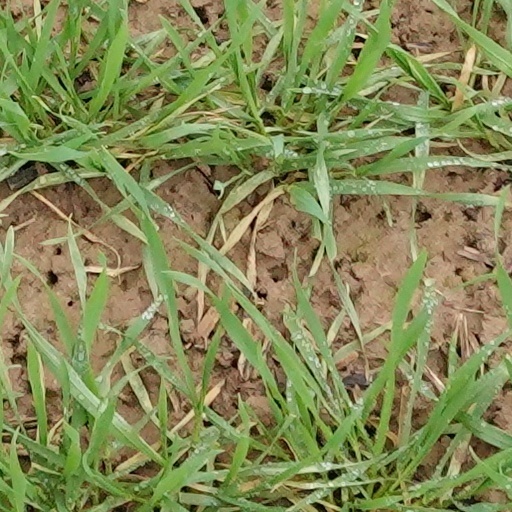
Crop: wheat